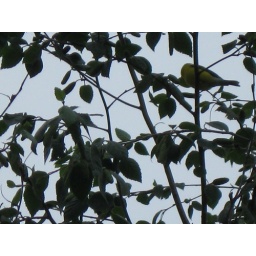
Attempt #1 to get a picture of the bird up in Grandpa's tree